Southgate, West Sussex

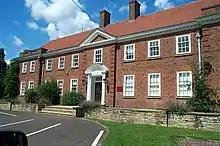
St Wilfrid's Catholic School

Crawley was connected to the railway network in 1848 when a line was built from Three Bridges to Horsham. It crossed the High Street at a level crossing at the south end of the built-up area. The provision of fast, regular trains to London and other destinations stimulated residential and commercial development, especially around the station. South of the line, around the Brighton Road, there was plenty of land for building; in the second half of the 19th century, two building firms—the most important in Crawley's pre-New Town history—exploited it by building two areas of housing which still exist today, forming the northernmost part of the Southgate neighbourhood. Richard Cook set up a building firm next to the railway line soon after its completion; in the early 1870s he built some streets of mainly terraced houses west of Brighton Road. Confusingly in the context of Crawley's later history, this area was called "New Town", a name which persisted for many years; it had no connection with the later establishment of the New Town of Crawley under the New Towns Act 1946, the name being merely a coincidence. Based around Springfield Road and West Street, at the junction of which was Cook's yard, the "New Town" area had 43 houses in 1875. In the early 1880s, James Longley established his building company nearby, which by 1909 had built an estate of houses east of the Brighton Road. The roads East Park and Malthouse Road had a mixture of terraced cottages, semi-detached houses, detached houses and large villas, all built from red brick. Large houses were also built down both sides of the Brighton Road. Goffs Park Road, between the Brighton and Horsham Roads, began to be built up in 1895, and saw more residential development in the interwar period.